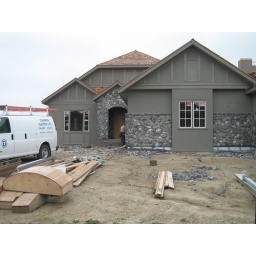
Another view of the front, with the rock on the garage and entry. Hey ... the electrician's van is in the driveway!